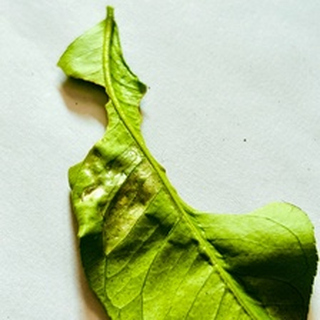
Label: lemon_deficiency